Dravyasamgraha

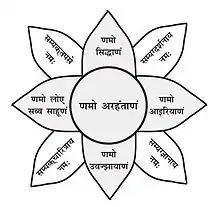
Obeisance to Pañca-Parameṣṭhi (five supreme beings)

Verses 49 to 54 of the Dravyasaṃgraha, succinctly characterizes the five Supreme Beings ("Pañca-Parameṣṭhi") and their characteristics.